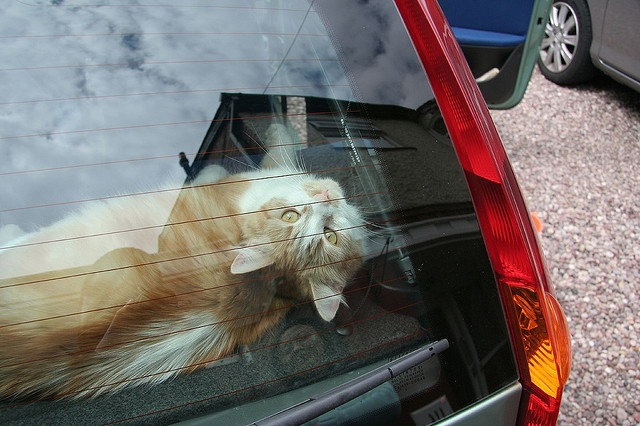
A cat in the rear window of a vehicle.
a cat stares out of the back of a car window
a cat laying back in a car and staring out the window
A cat laying upside down in the back of a car.
Is the cat looking out of the back window of a car?